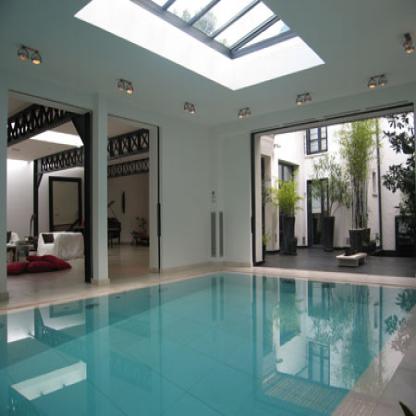
Scene: Indoor